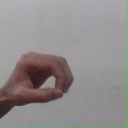
अक्षर: औ